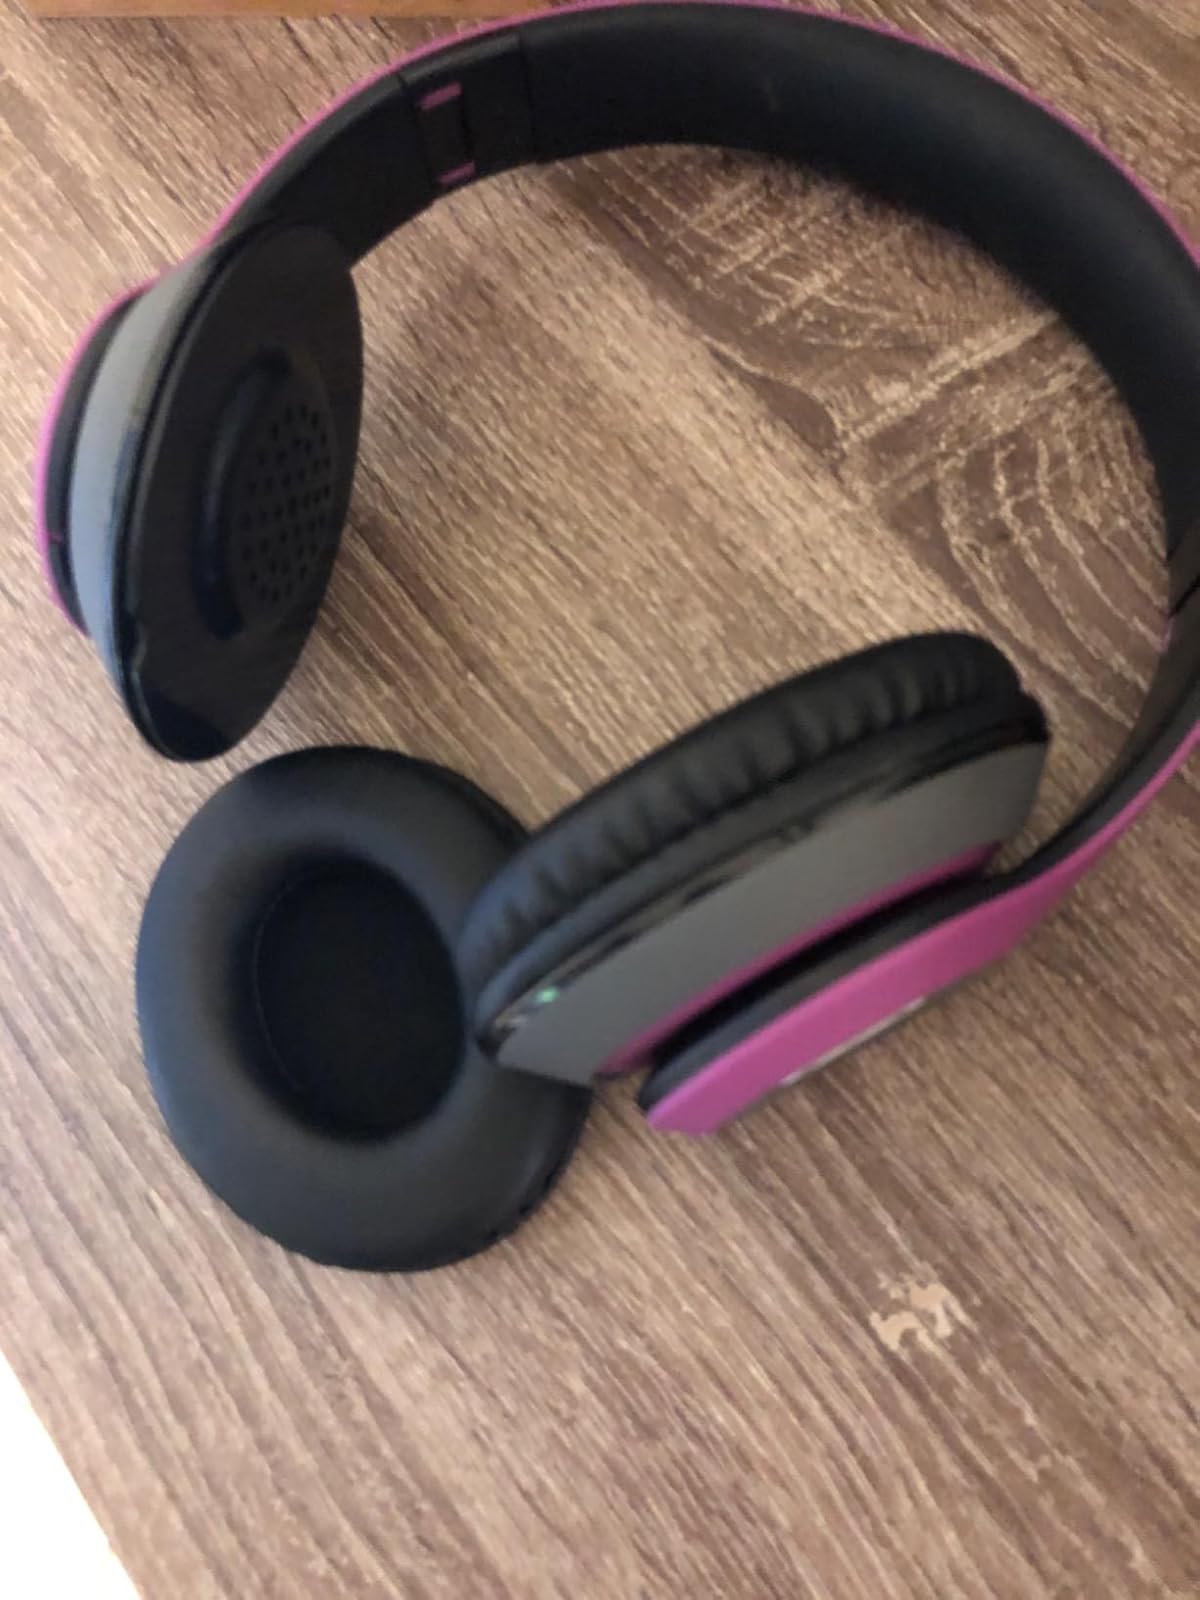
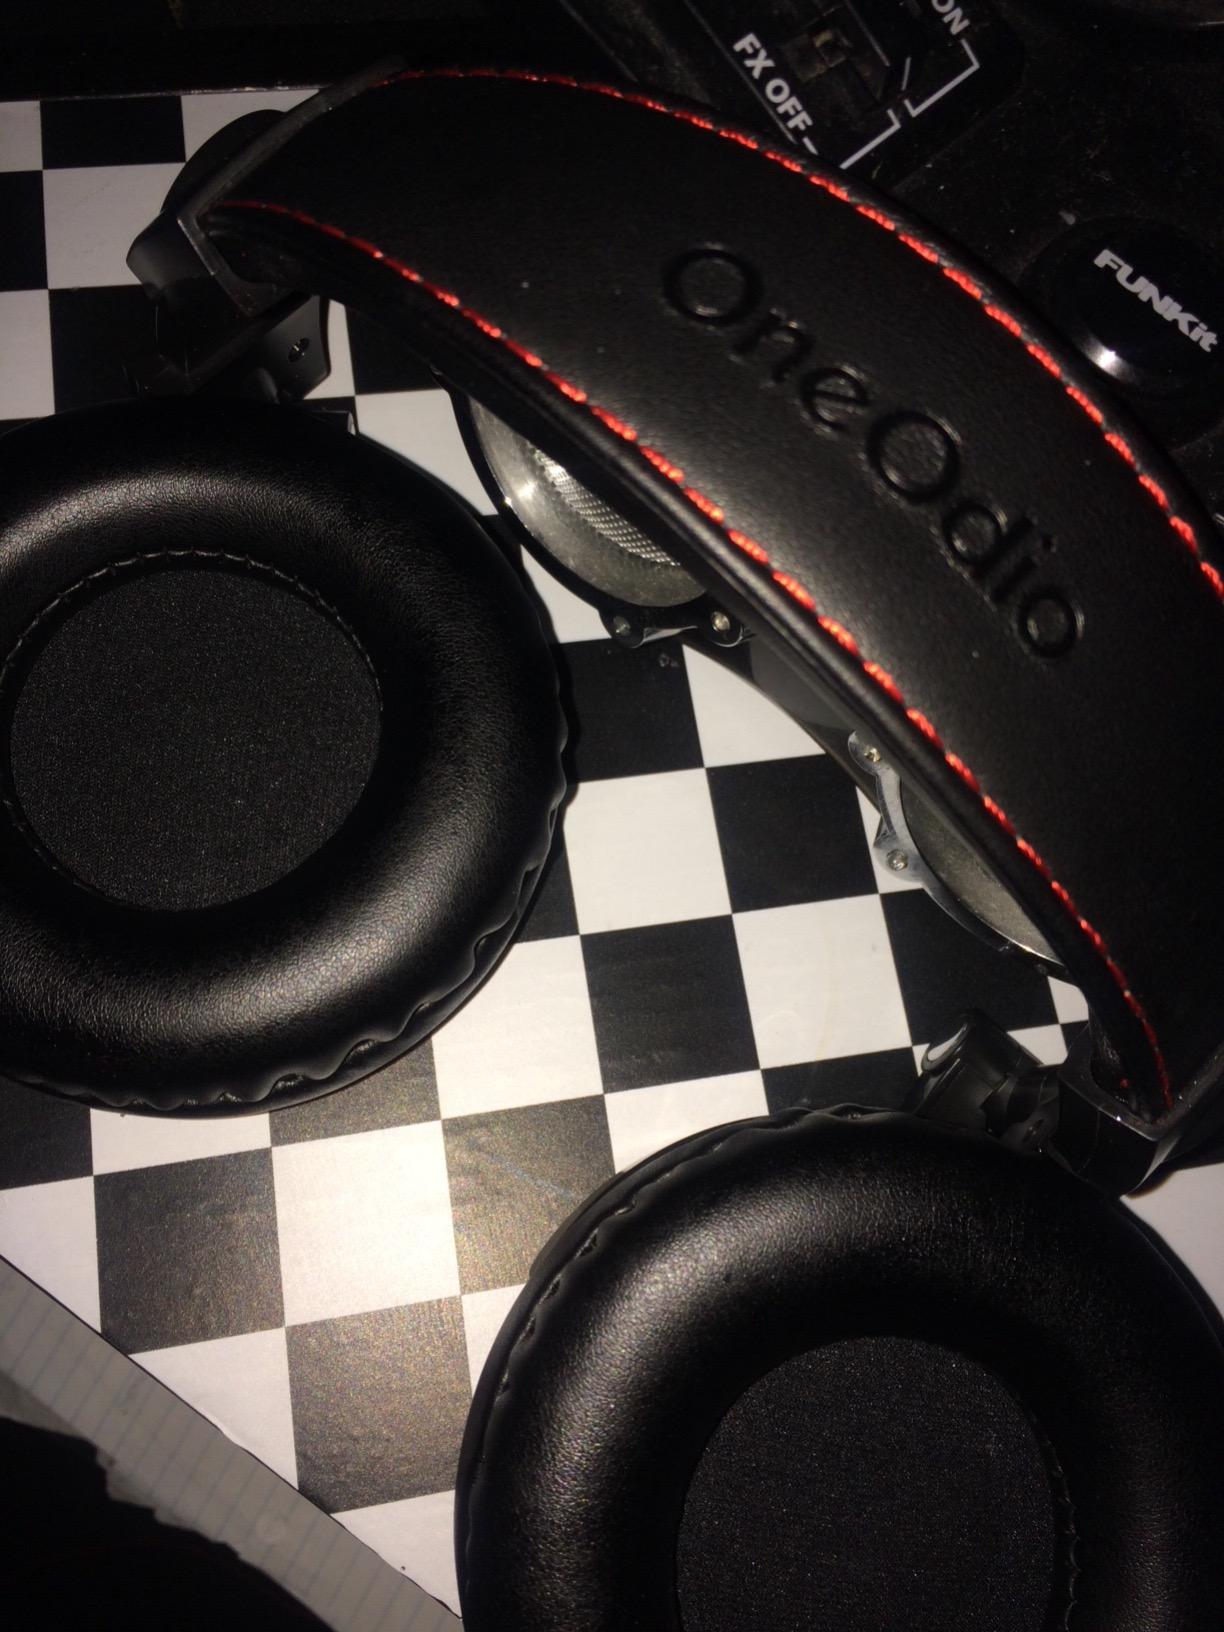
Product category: headphones
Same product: no